Marine Wing Support Squadron 372

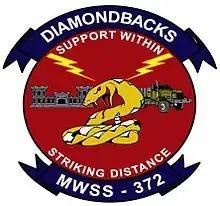
MWSS-372's insignia

Marine Wing Support Squadron 372 (MWSS 372) is an aviation ground support unit of the United States Marine Corps. Known as the "Diamondbacks", the squadron is based at Marine Corps Base Camp Pendleton, California. It falls under the command of Marine Air Control Group 38 and the 3rd Marine Aircraft Wing and maintains a direct support relationship to Marine Aircraft Group 39.